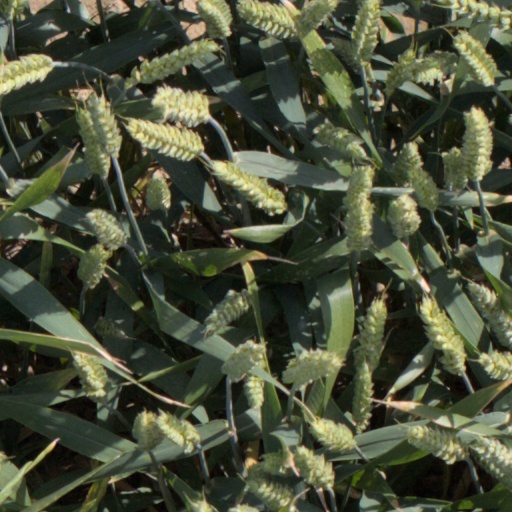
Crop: wheat